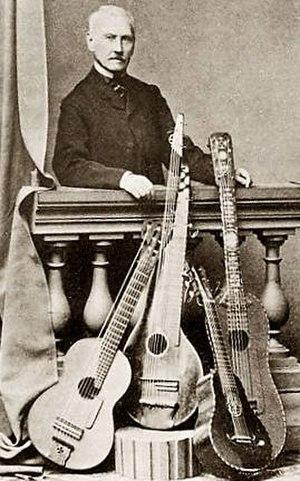
Napoléon Coste est un guitariste, compositeur, et pédagogue français. Élève de Fernando Sor, il contribue à développer ses principes musicaux tout en faisant évoluer la musique pour guitare vers le romantisme. Ses compositions, essentiellement pour guitare, sont particulièrement exigeantes et ambitieuses.